Chasing Trouble

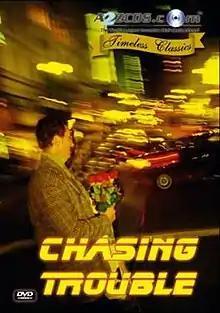

Chasing Trouble is a 1940 American comedy-drama film directed by Howard Bretherton, from Monogram Pictures.